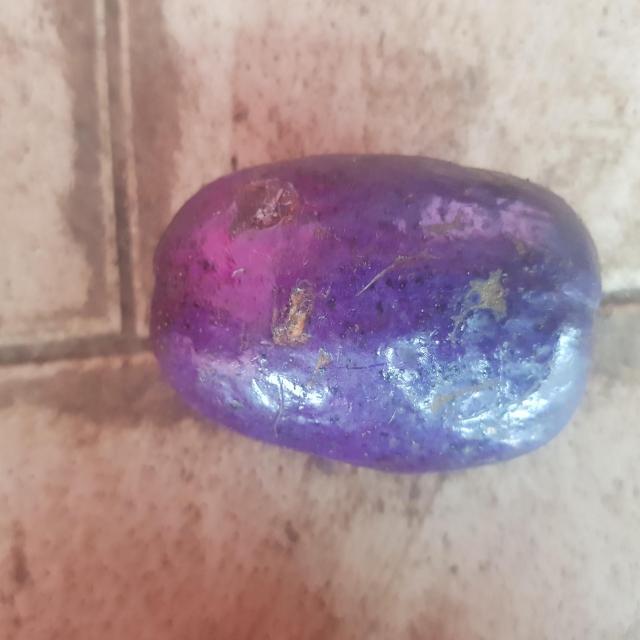
Plum grade: unaffected